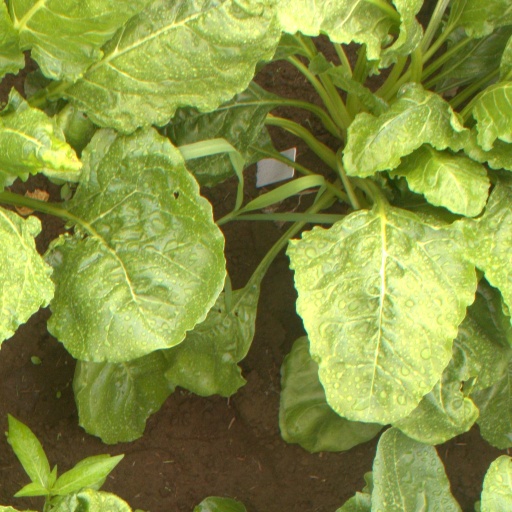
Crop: sugar beet